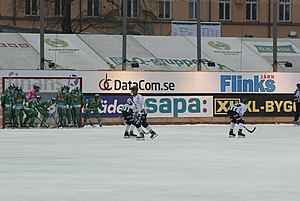
Göteborg / Fritid og underholdning / Sport og motion
GAIS mod Hammarby i bandy
Göteborg ligger på begge sider af Göta älvs sydlige udløb i Kattegat ved den svenske vestkyst og er med 549.839 indbyggere Sveriges næststørste og Skandinaviens fjerdestørste by.